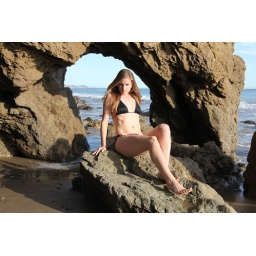
Photoshoot of a pretty model with long blonde hair and blue eyes in a black bikini.